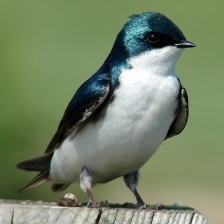
Species: BARN SWALLOW
Scientific name: HIRUNDO RUSTICA